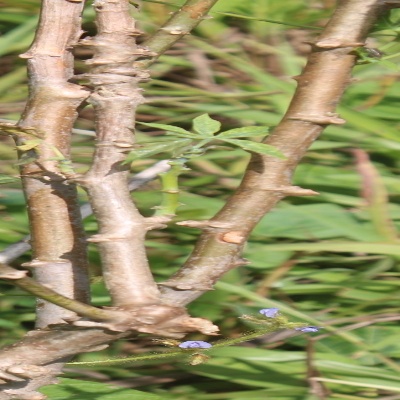
Crop: Cassava
Condition: bacterial blight